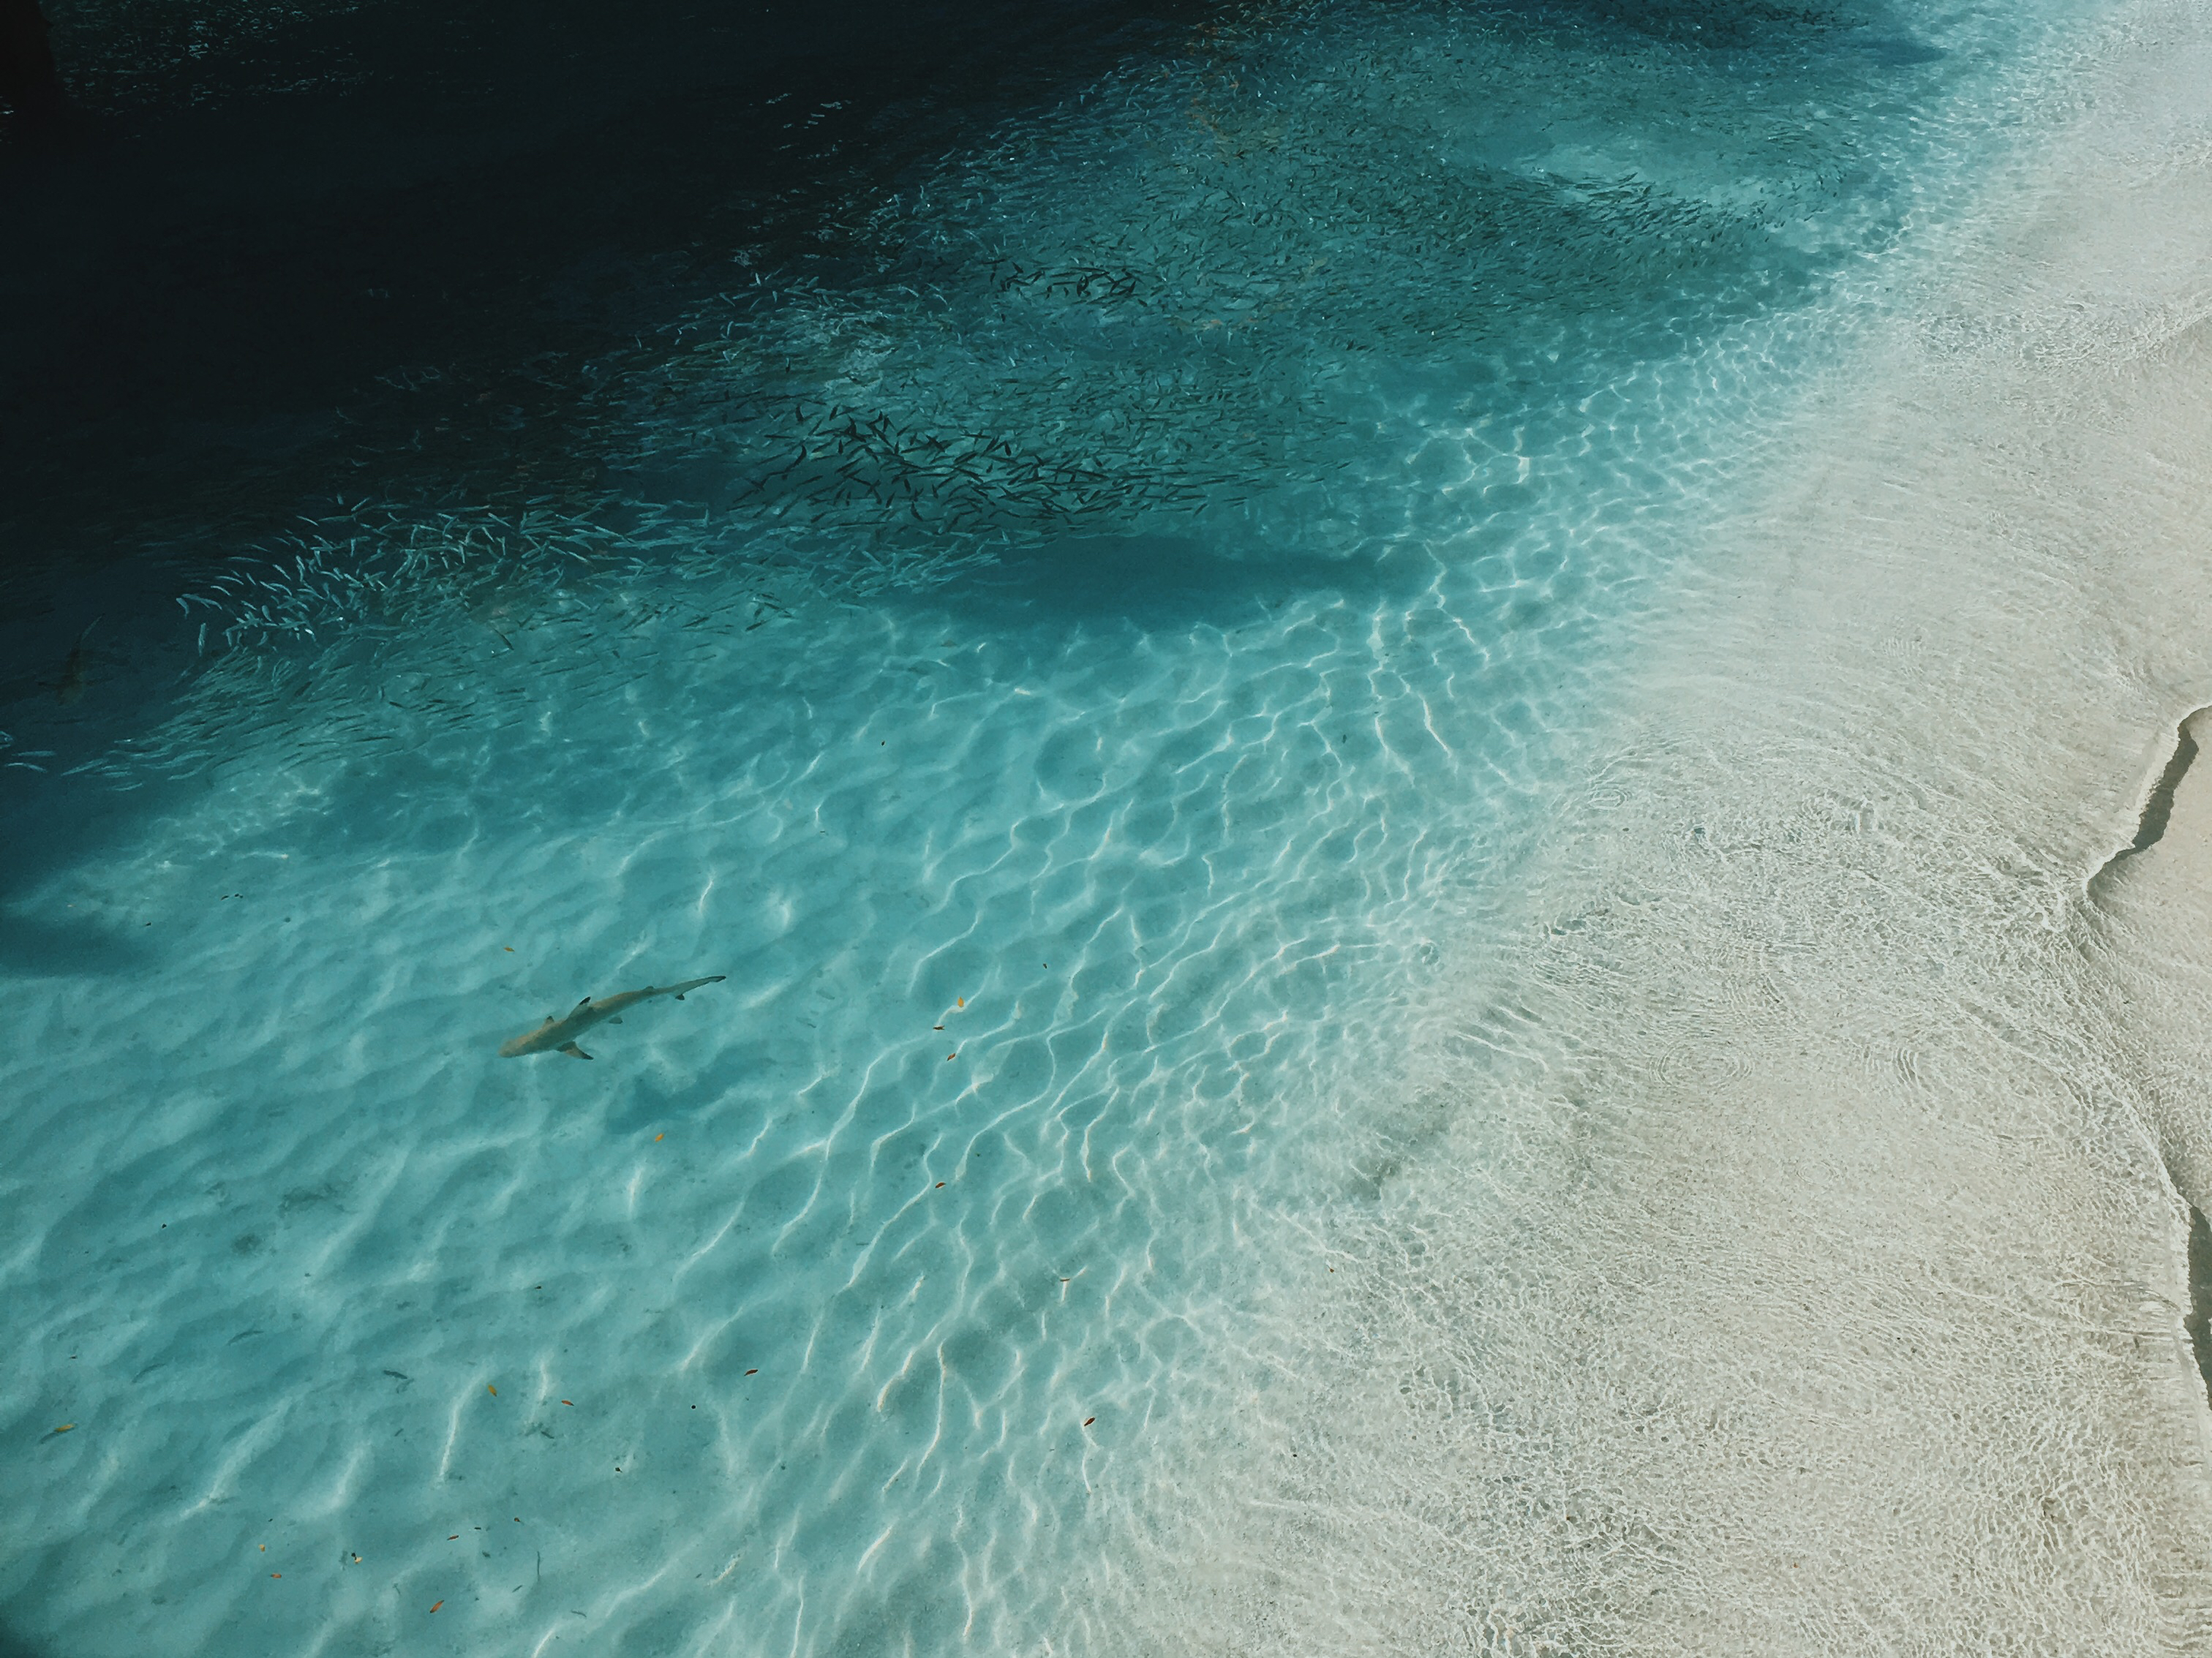
blue, ocean, sea, wave, wind wave, underwater